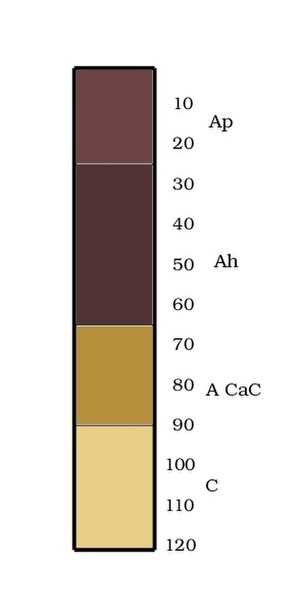
Sortjord
Chernozem-profil i skematisk form.
Diagram over en chernozem-profil (sortjord). Kontinentalt klima.
Sortjord er den karakteristiske jordtype i verdens steppeområder. I uberørt form består den af 4 lag: Ap, som er et dybt mørkebrunt lag i 0-25 cm dybde, har et meget højt indhold af humus. Ah er et brunsort lag i 25-65 cn dybde, som har et højt indhold af humus, A CaC er et gulbrunt lag i 65-90 cm dybde, hvor man finder et svagt indhold af humus. C er et gulligt lag i 90-120 cm dybde, som består af rent löss.